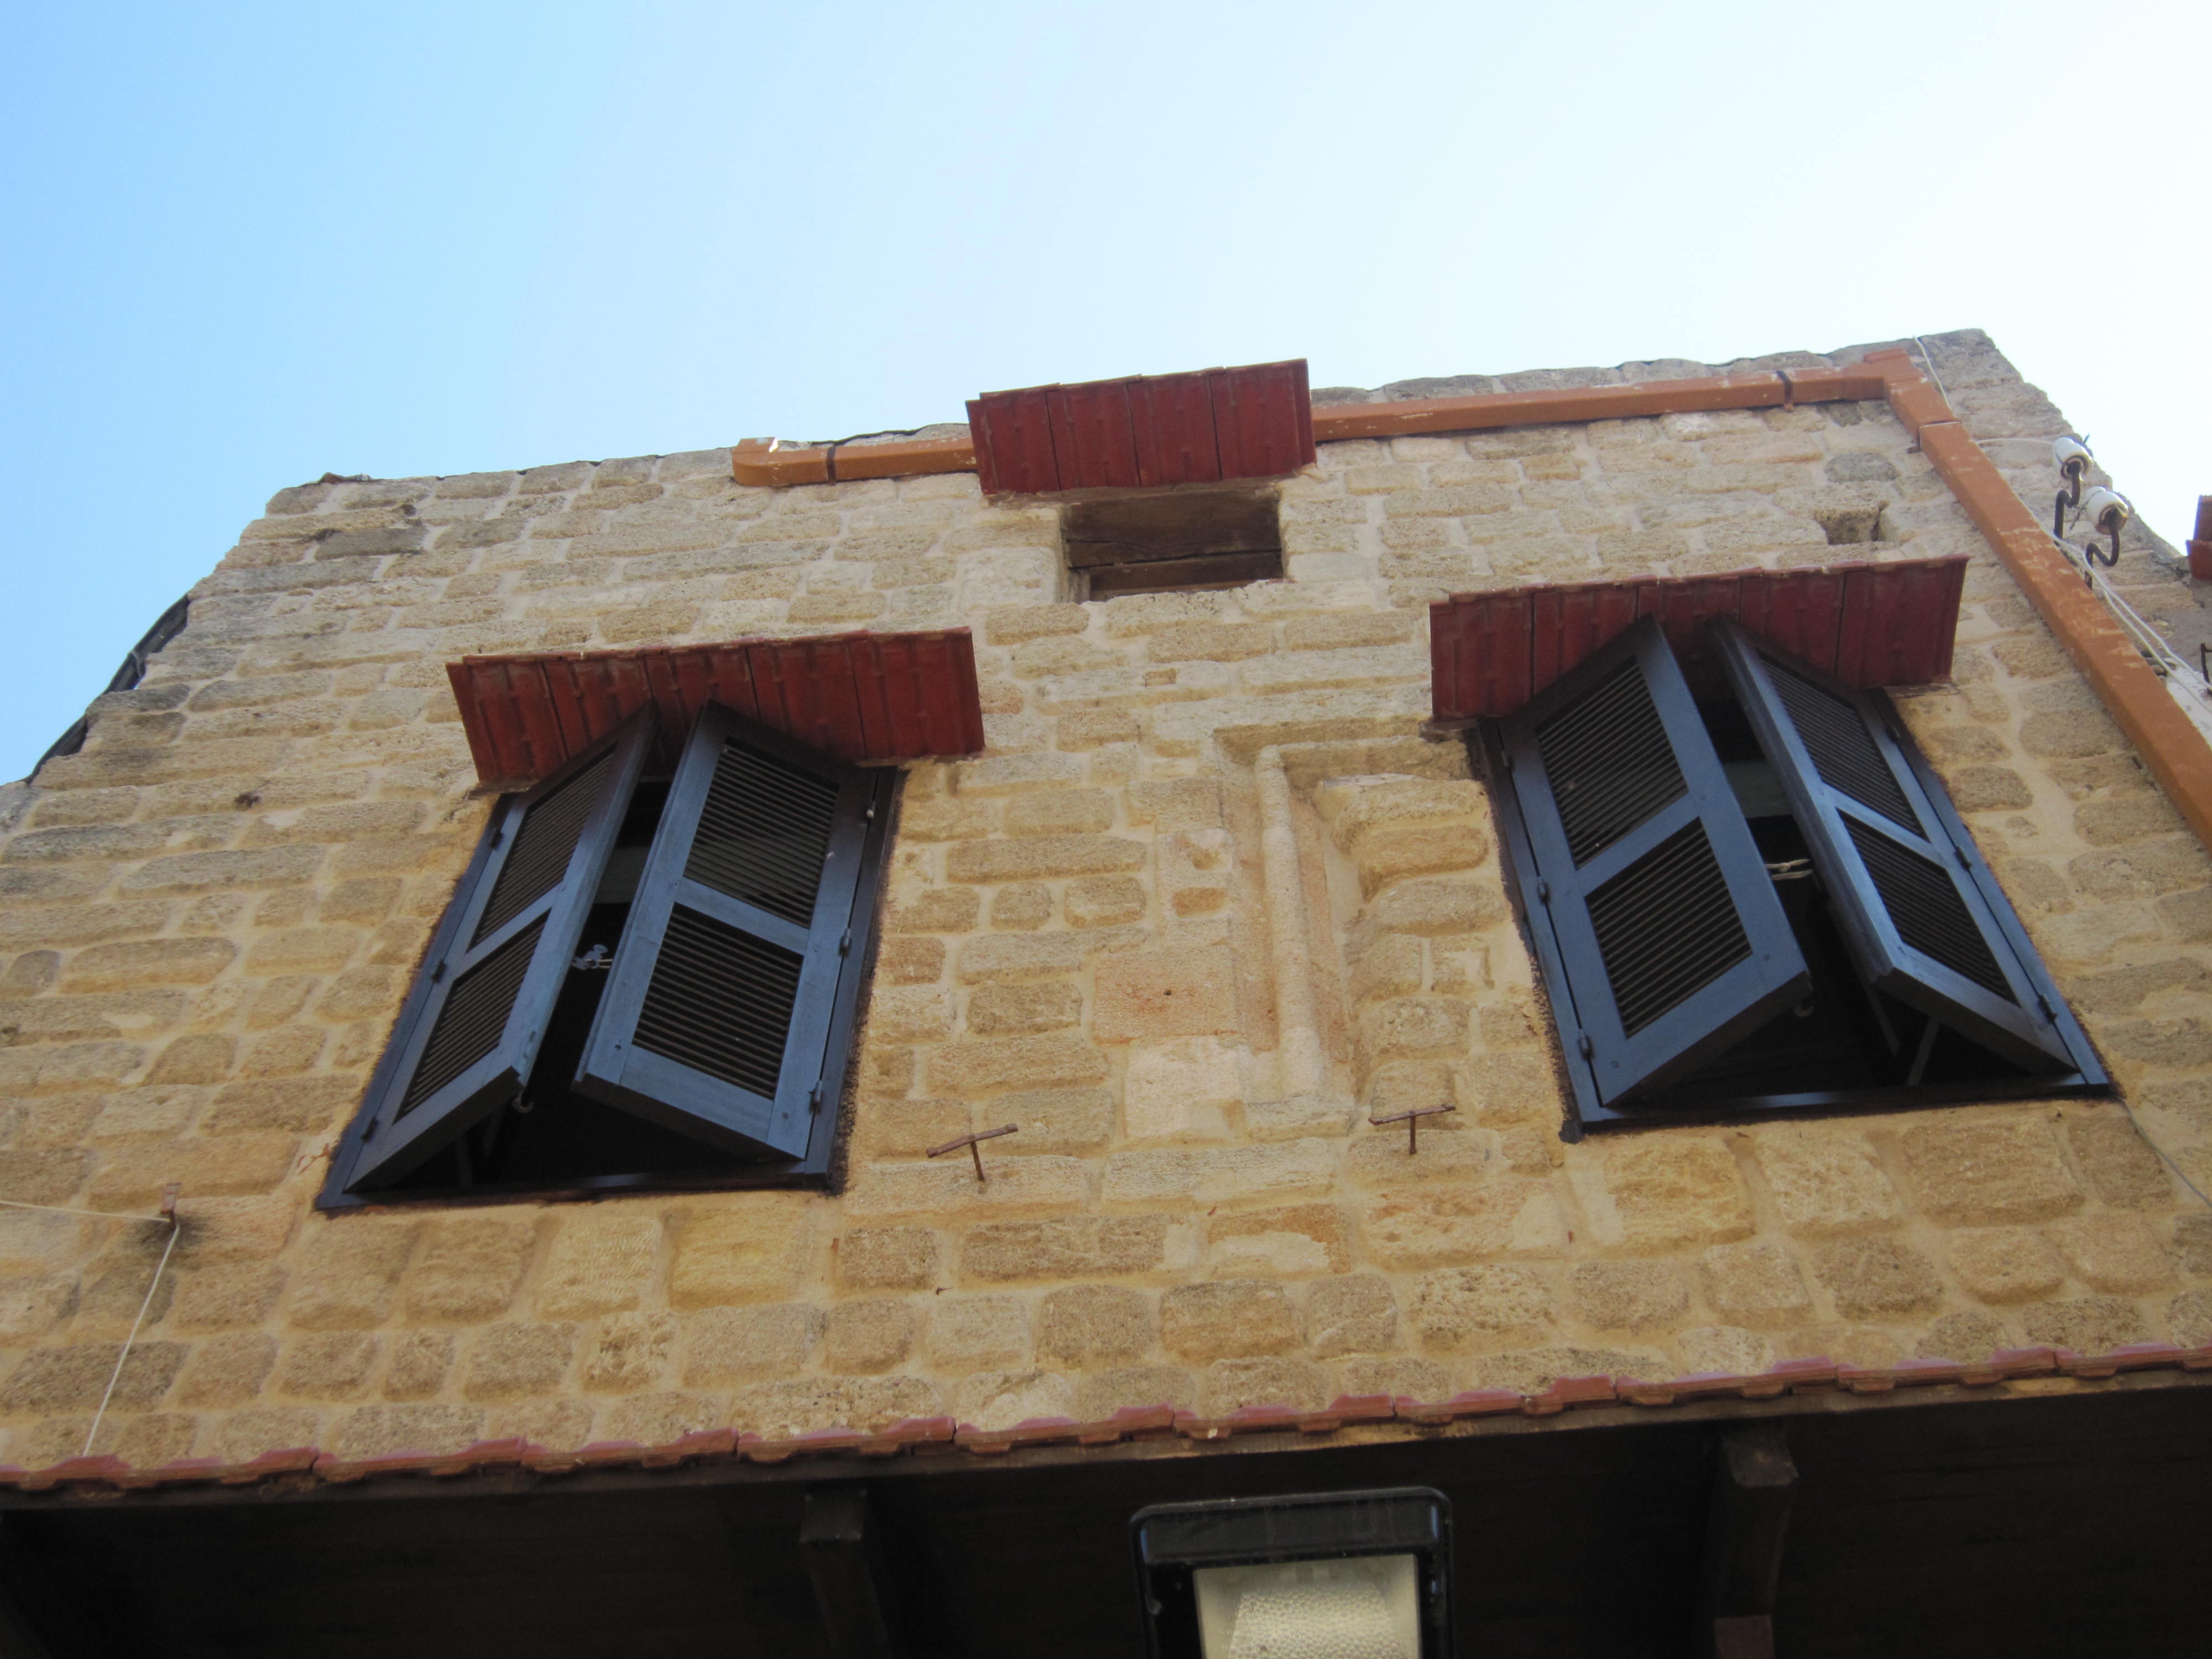
wood, house, window, roof, home, cottage, facade, property, material, log cabin, brickwork, daylighting, outdoor structure